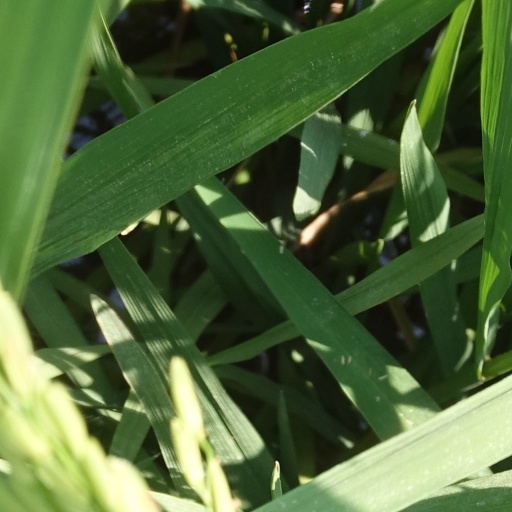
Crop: rice